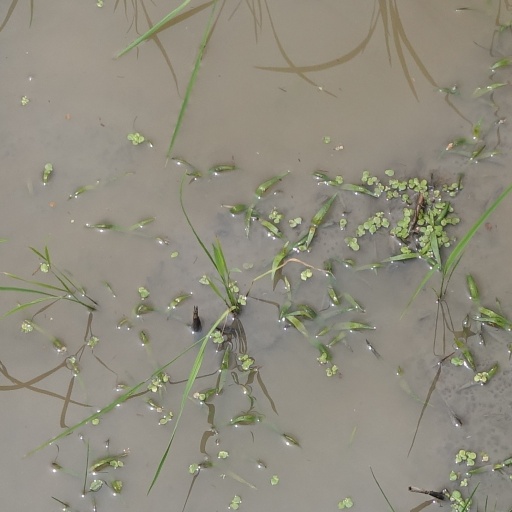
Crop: rice